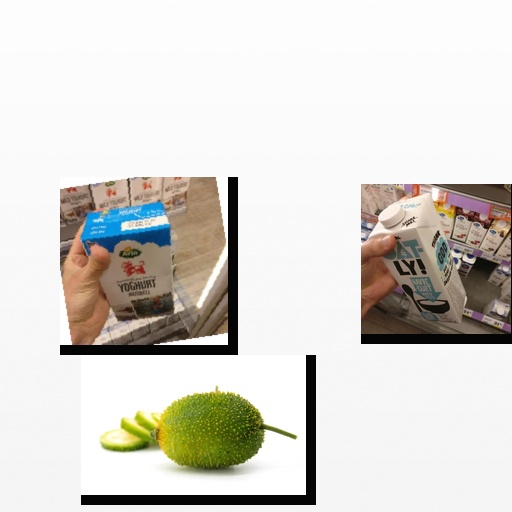
Food items: oat_yogurt, natural_yogurt, spiny_gourd